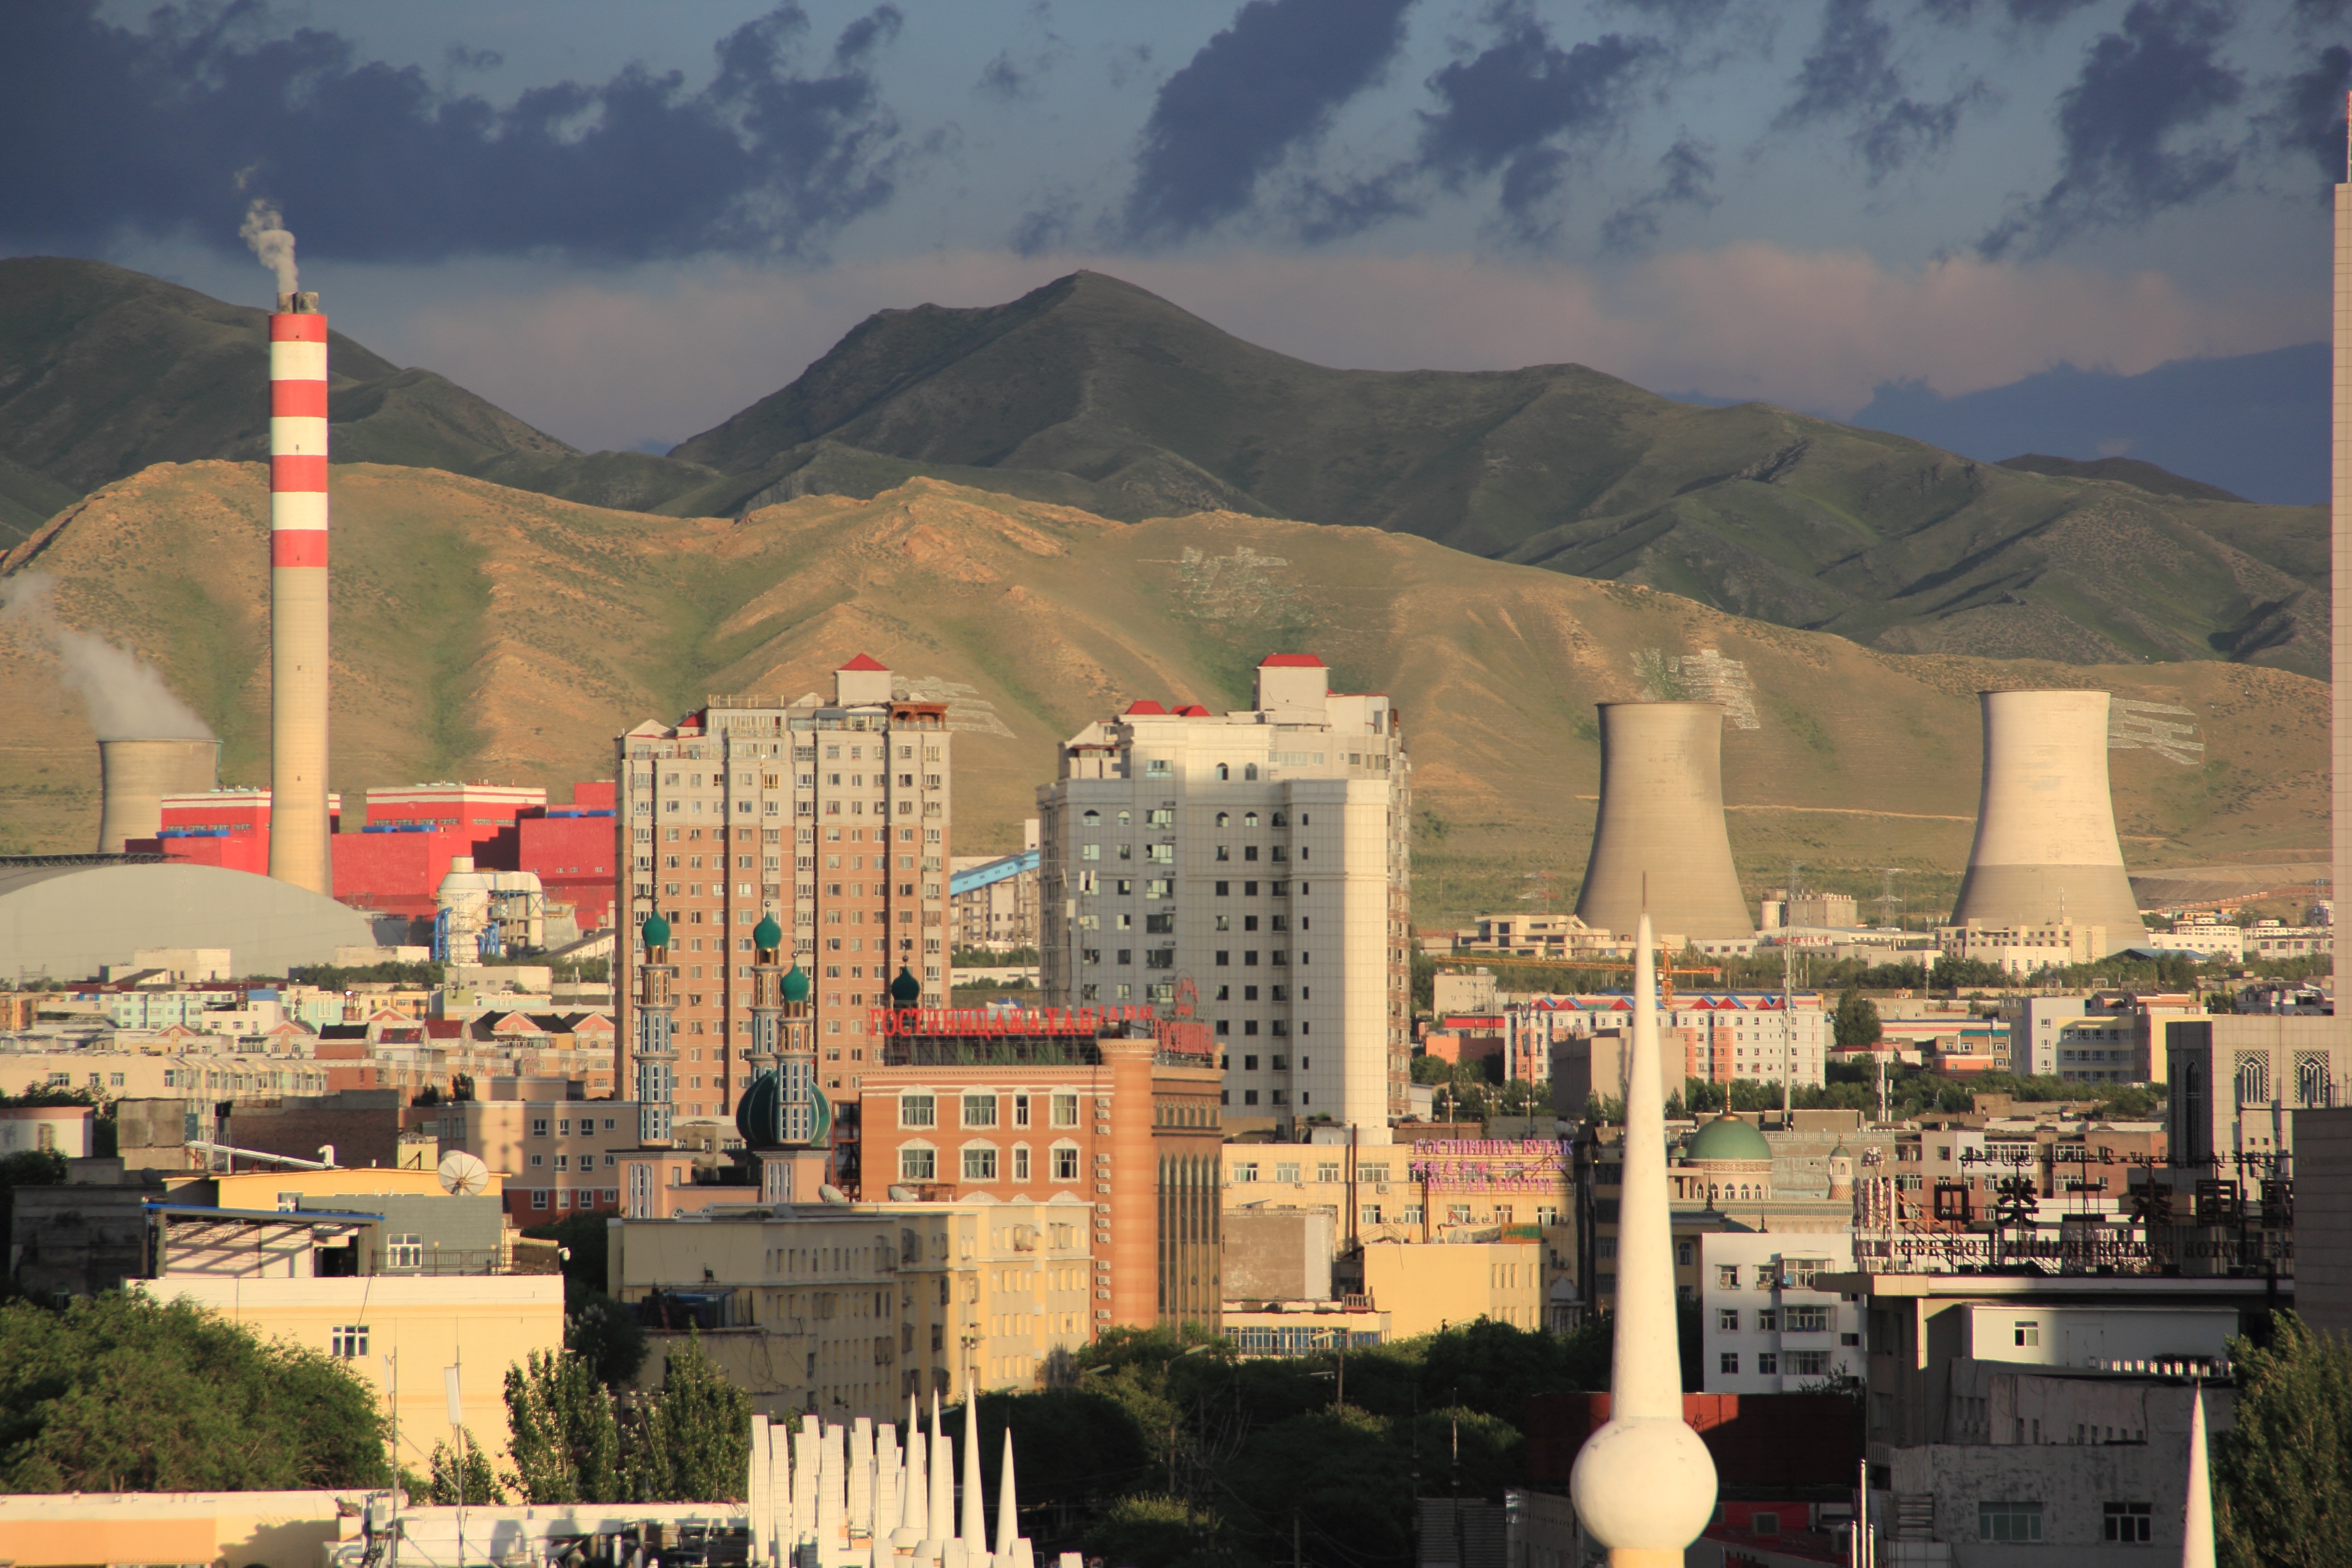
mountain, cloud, skyline, building, city, skyscraper, cityscape, downtown, tower, landmark, factory, urban area, human settlement, urumqi